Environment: real
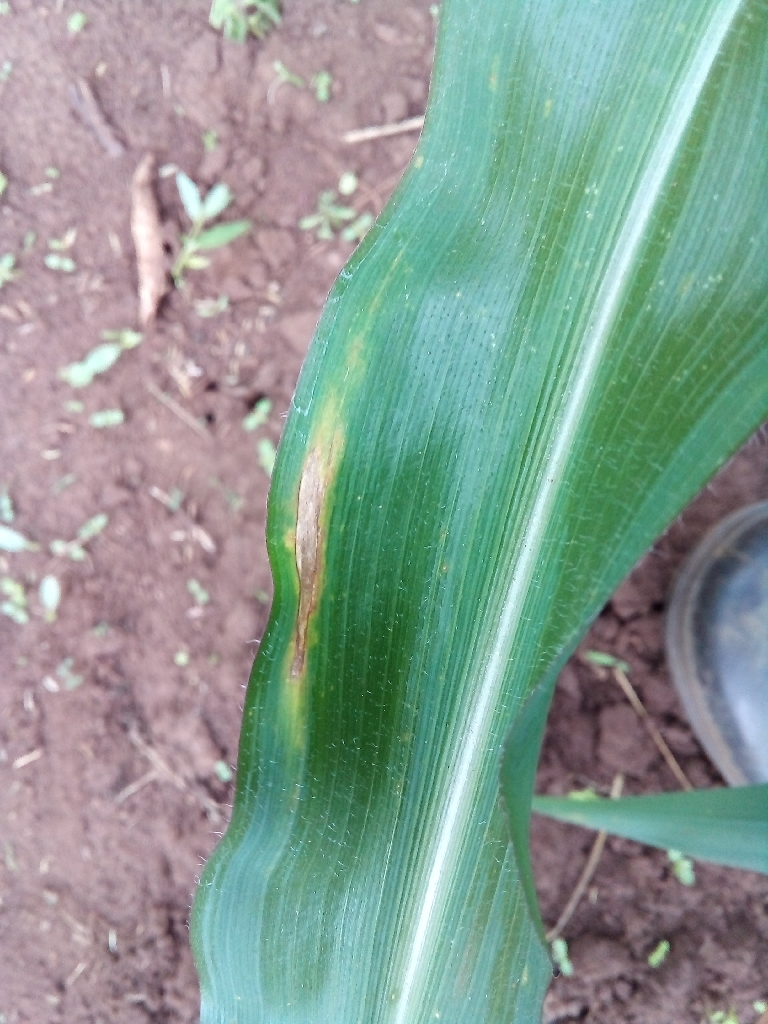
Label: northern_corn_leaf_blight